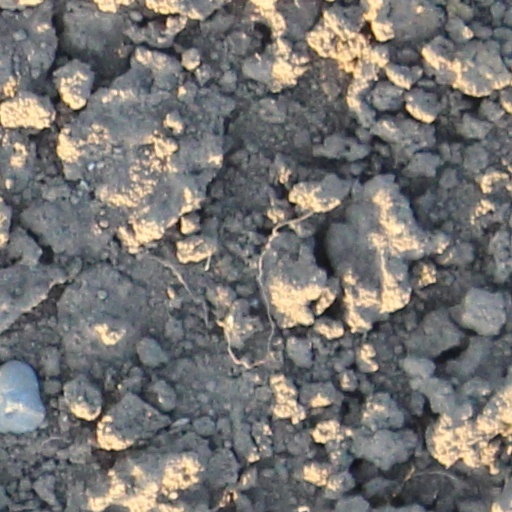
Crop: wheat